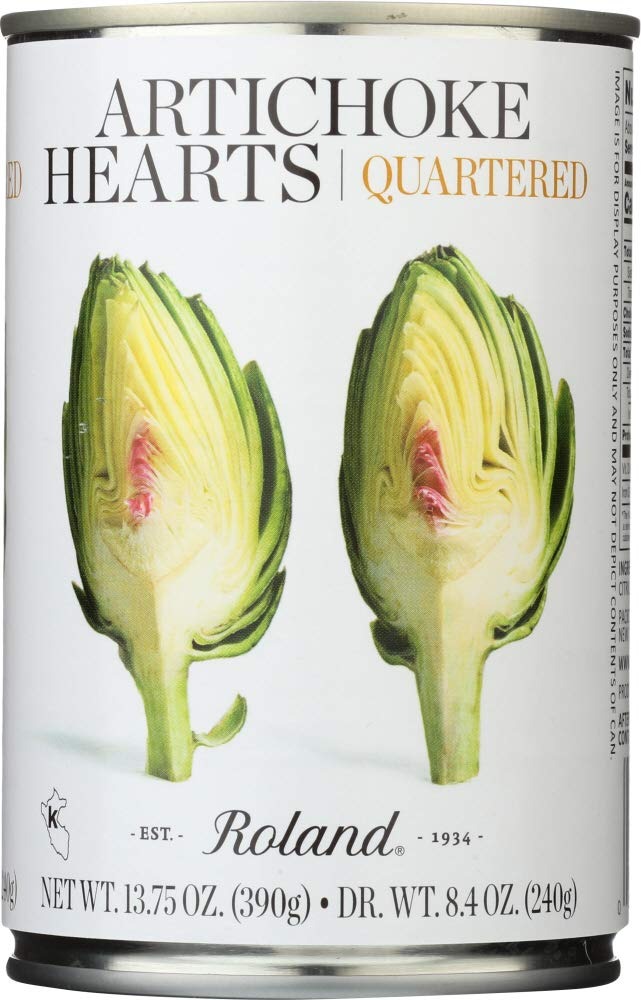
Item Name: ROLAND Quartered Artichoke Hearts, 13.75 OZ
Bullet Point 1: Sourced from the finest artichoke producers in the world, Roland Quartered Artichoke Hearts are cut into uniform quarters, packed in a simple brine at peak freshness to maintain their firm, leafy texture, and their bright, earthy flavor.
Bullet Point 2: Due to our expert quality control, our Whole Artichoke Hearts are exceptional and a cut above the rest in both flavor and texture.
Bullet Point 3: Pre-cut and ready to use straight from the can they are a convenient staple for every kitchen.
Bullet Point 4: Ingredients: ARTICHOKE HEARTS, WATER, SALT, CITRIC ACID
Bullet Point 5: Sourced from: Peru
Value: 13.75
Unit: Ounce

Price: 2.55